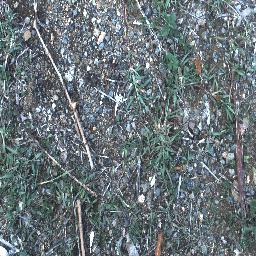
Label: negative